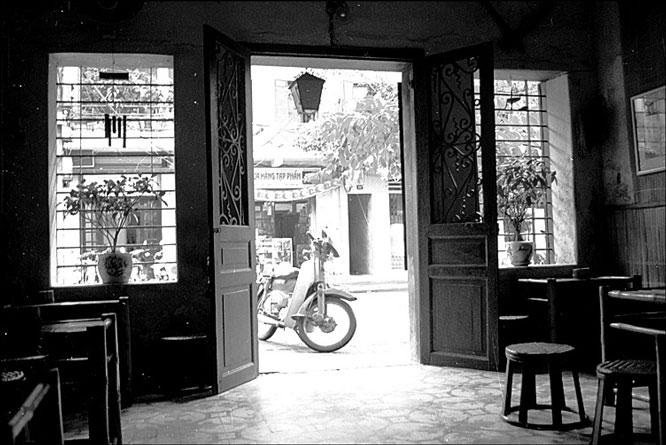
có một chiếc xe máy xuất hiện ở trước cửa nhà